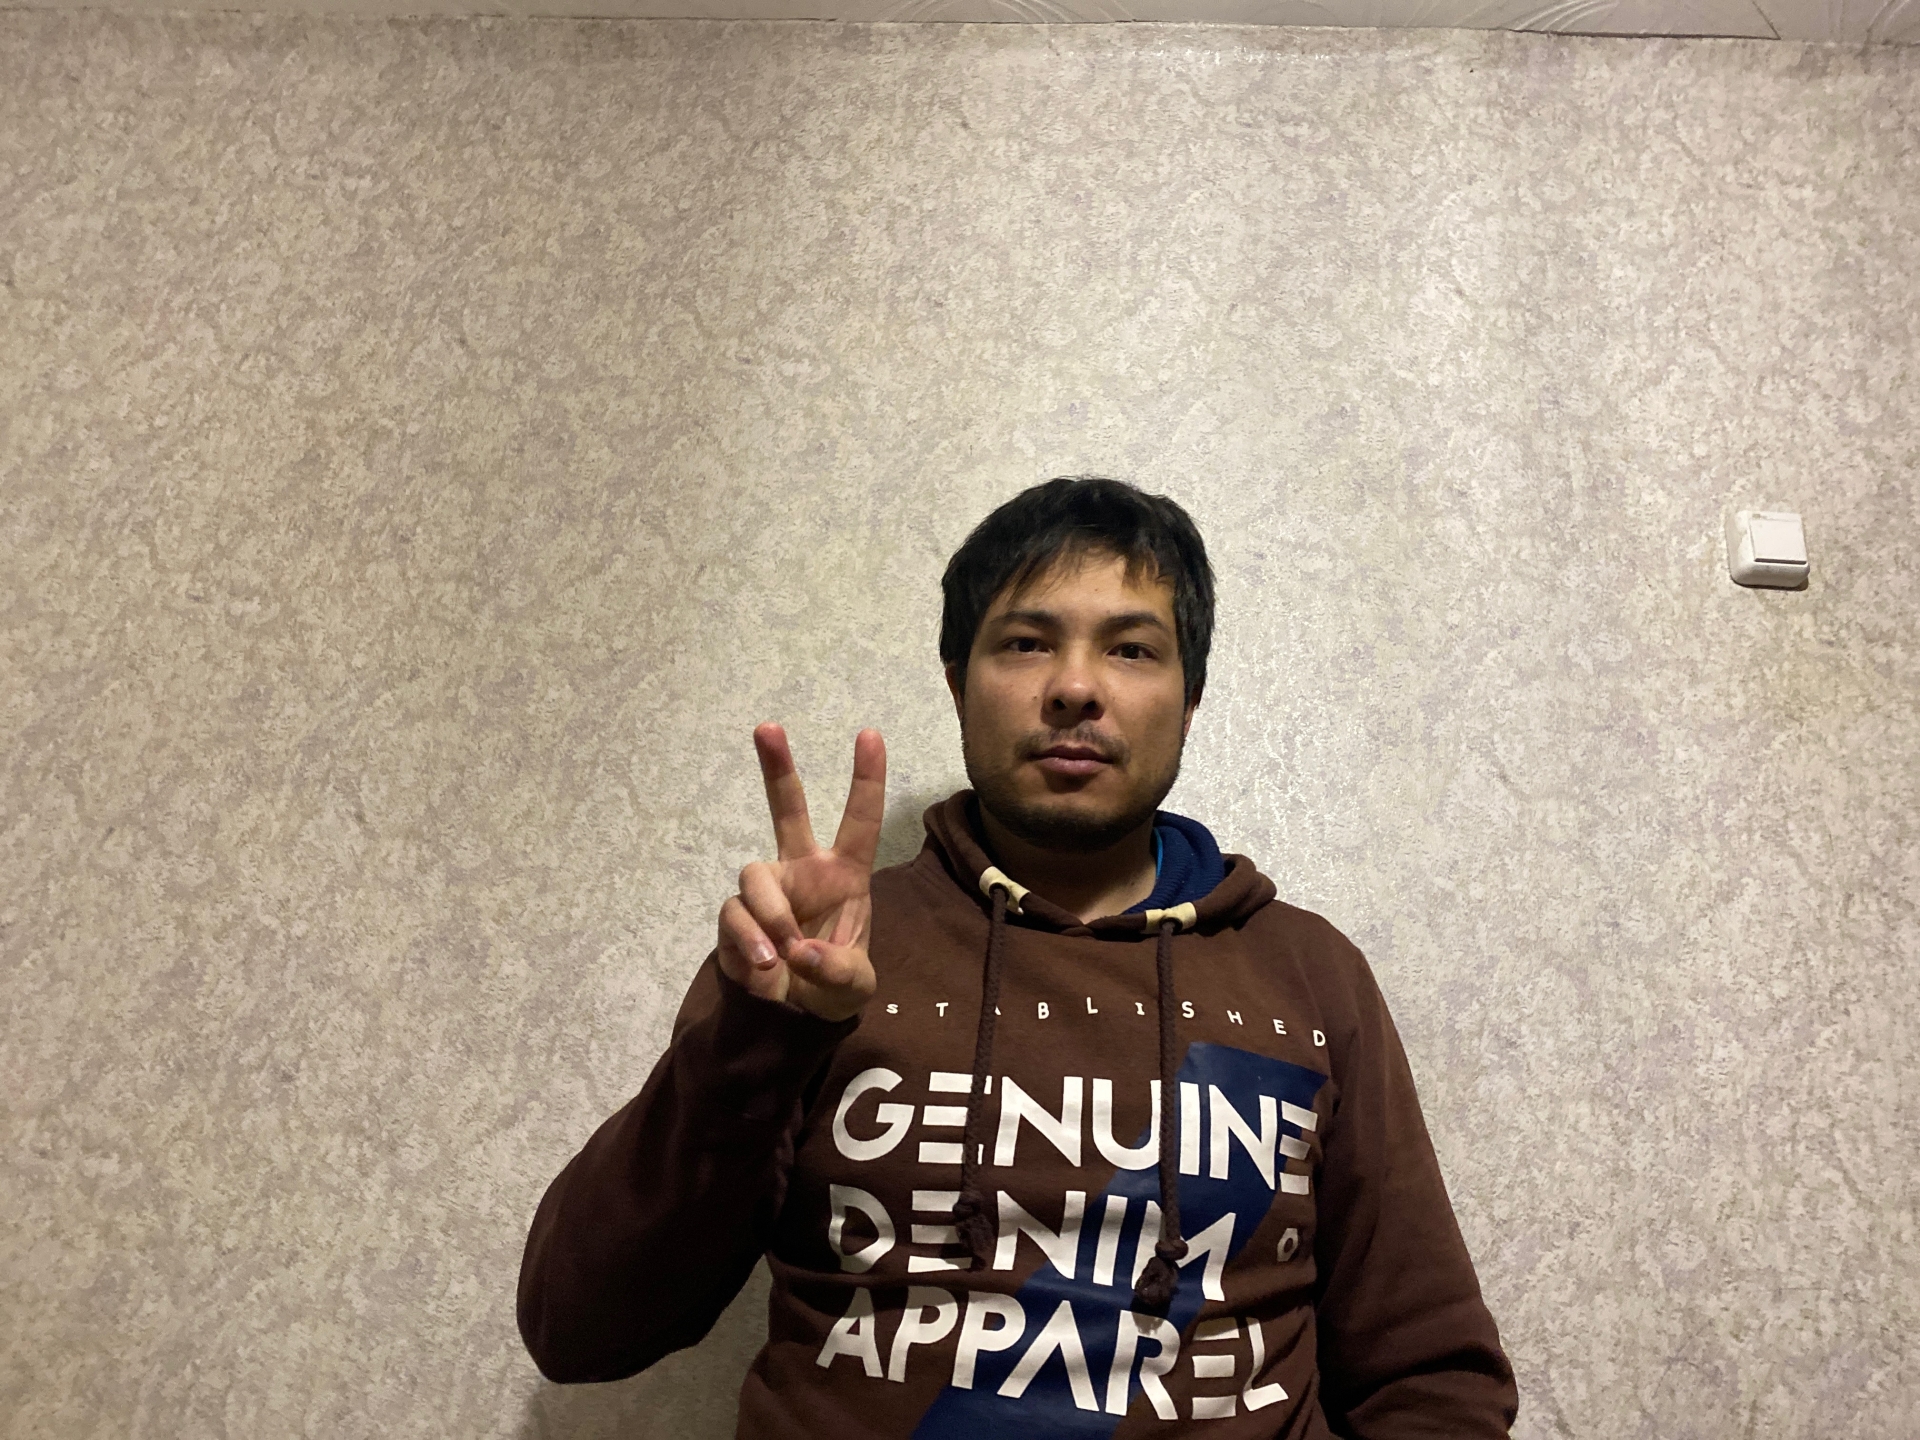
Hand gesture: peace